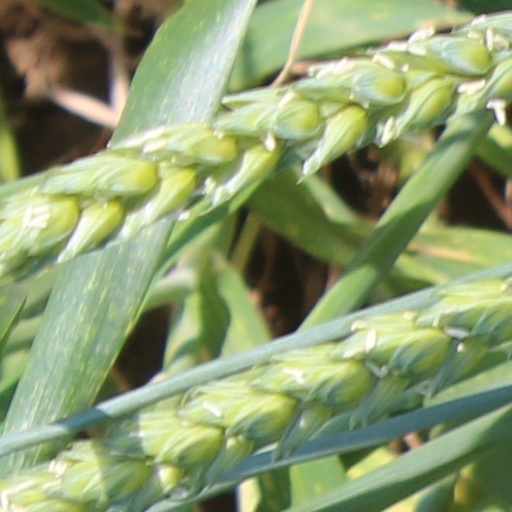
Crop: wheat